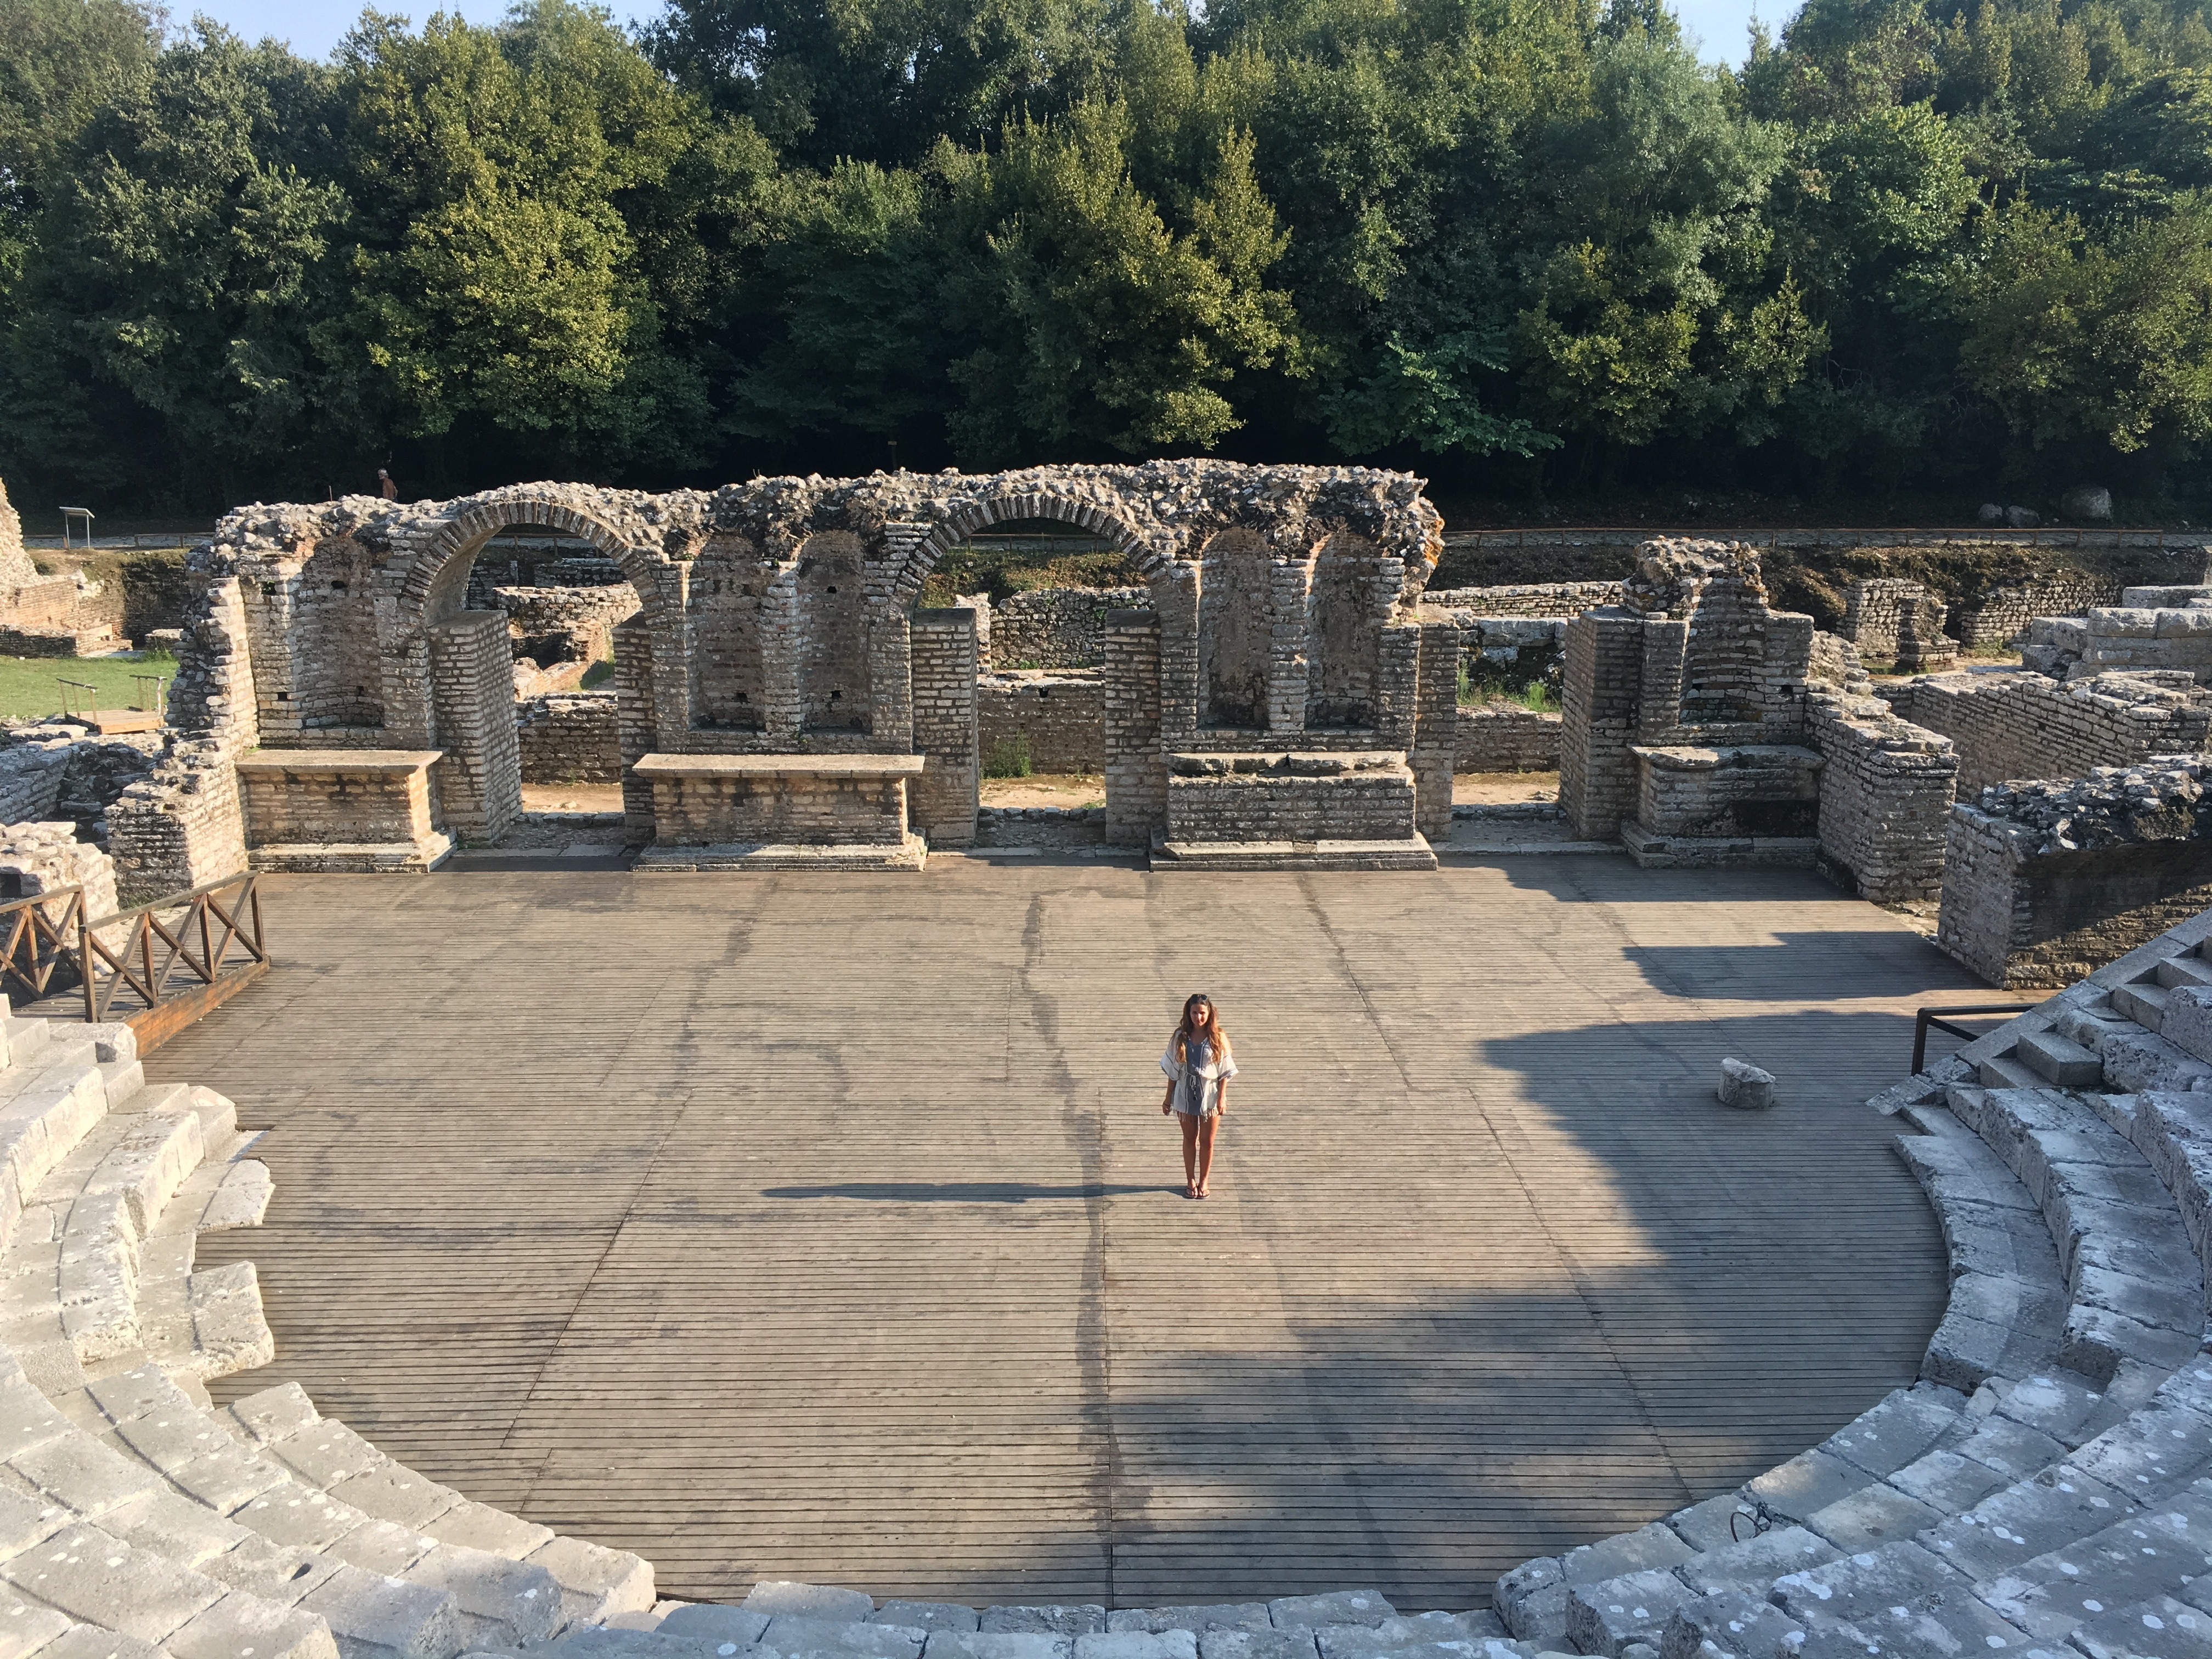
nature, rock, structure, wall, monument, travel, mediterranean, park, holiday, ruin, tourism, world heritage, places of interest, memorial, rome, amphitheatre, temple, holidays, ruins, marble, greece, unesco, amphitheater, corfu, albania, antiquity, ancient times, archaeological site, butrint, ancient history, maya civilization